Guild

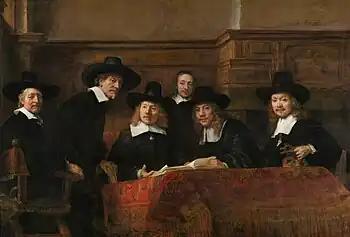
"The Syndics of the Drapers' Guild" by Rembrandt, 1662

A guild is an association of artisans and merchants who oversee the practice of their craft/trade in a particular territory. The earliest types of guild formed as organizations of tradespeople belonging to a professional association. They sometimes depended on grants of letters patent from a monarch or other ruler to enforce the flow of trade to their self-employed members, and to retain ownership of tools and the supply of materials, but most were regulated by the local government. Guild members found guilty of cheating the public would be fined or banned from the guild. A lasting legacy of traditional guilds are the guildhalls constructed and used as guild meeting-places.